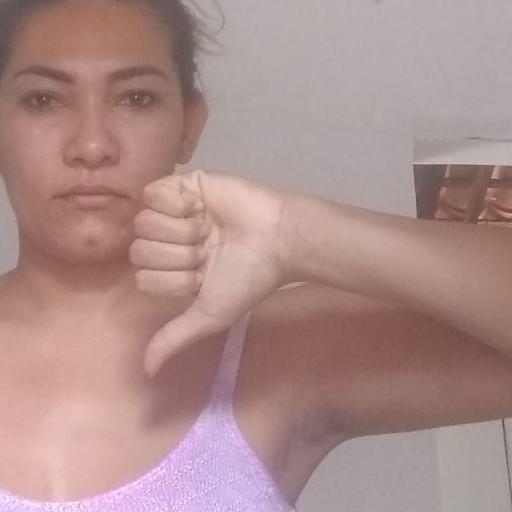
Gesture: dislike